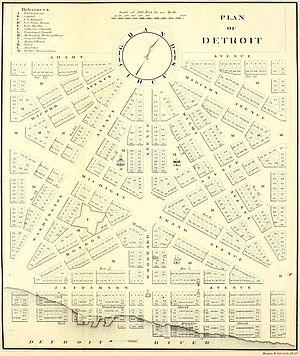
La ville de Détroit, dans l'État américain du Michigan, a une histoire longue et variée. Elle est l'une des plus vieilles villes d'origine européenne à l'ouest des Appalaches.